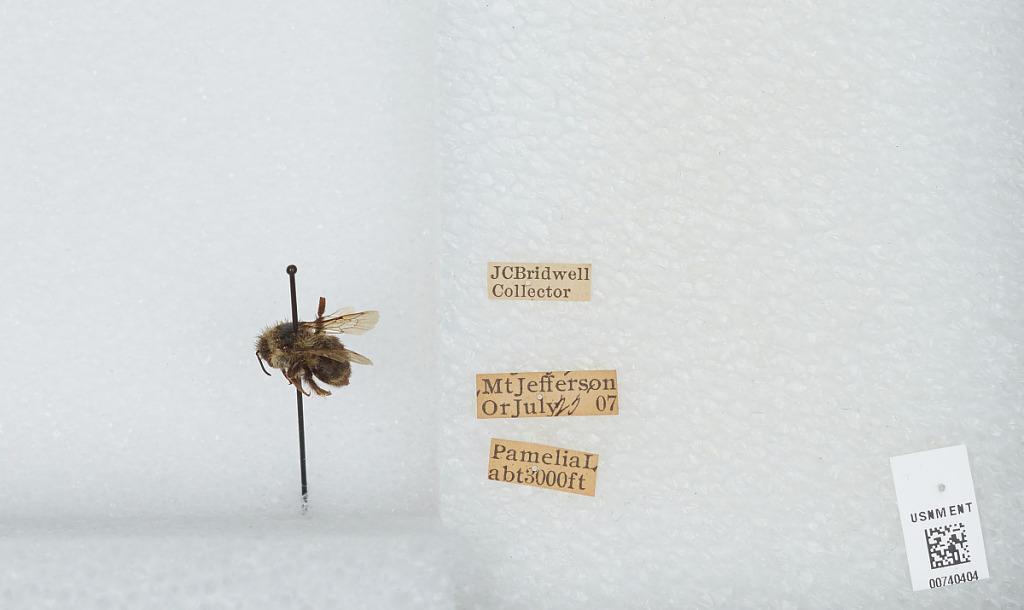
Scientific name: Bombus (Pyrobombus) bifarius Cresson
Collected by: J. Bridwell
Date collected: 1907-7-25
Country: United States
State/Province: Oregon
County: Linn
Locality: Pamelia Lake, Mount Jefferson
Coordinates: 44.6544, -121.845